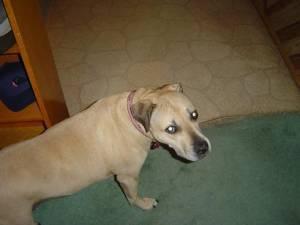
american pit bull terrier